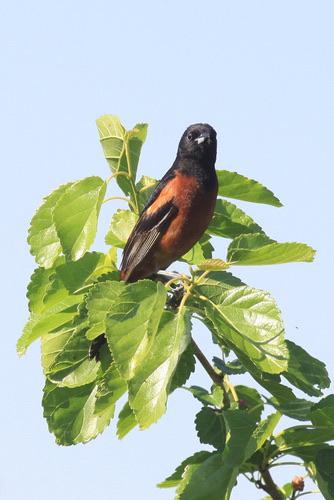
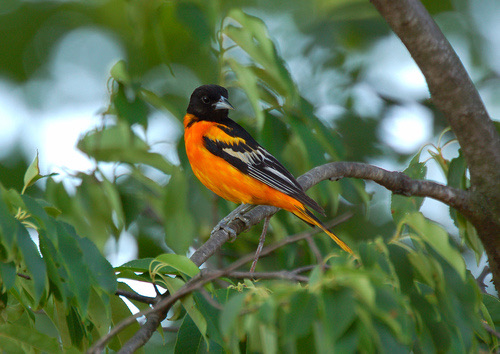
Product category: misc
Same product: yes